Chocolat Frey

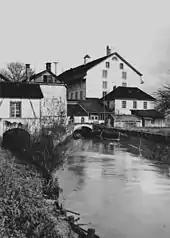
The former factory in Telli with the canal and power plant, pictured in the 1930s

Beginning in 1900, "R. & M. Frey" produced in the Telli neighbourhood of Aarau. They acquired the former cotton mill there that was built in 1836/37 by Friedrich Frey-Herosé, who later became a federal councillor. In 1906 the firm decided to become a public company. From then on they manufactured chocolate bars and chocolate powder, but also soups and tonics. However, the latter were removed from the range of products later to focus on the manufacture of chocolate.